Amanda Stoker

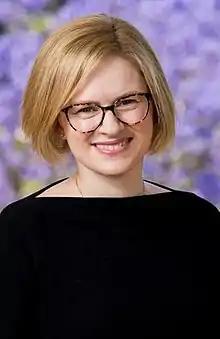

Amanda Jane Stoker ( Fell; born 30 October 1982) is an Australian politician who served as a Senator for Queensland from 2018 until 2022. She is a member of the Liberal National Party of Queensland (LNP) and sat with the Liberal Party in federal parliament. She was appointed to the Senate after the retirement of George Brandis. Stoker held the ministerial portfolios of Assistant Minister to the Attorney-General, Assistant Minister for Industrial Relations and Assistant Minister for Women in the Morrison government. Stoker was unsuccessful in her re-election bid in the 2022 federal election and departed the Senate on 30 June 2022.